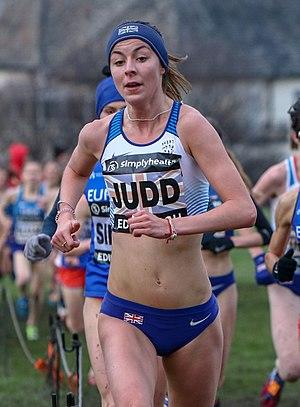
Jessica Judd est une athlète britannique, spécialiste du demi-fond.